Skating technique and influence of Johnny Weir

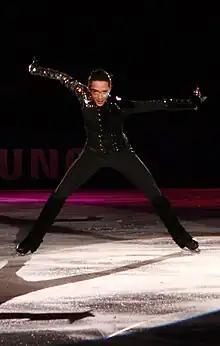
Weir performing his exhibition program "Poker Face," inspired by the Lady Gaga song, at the 2009 Festa On Ice

Weir told Jeré Longman of "The New York Times" after the 2010 U.S. Nationals, "My obligation has always been to bring the artistic side of my sport out. Jumps are jumps, and everybody can do those jumps. But not everybody can show something wonderful and special and unique and different". He also told Longman that he had no interest in making figure skating more "mainstream or masculine", and that figure skating had a specific audience attracted to the sport's athleticism, theatricality, elegance, and artistry. Frank Carroll, who coached Weir's rival Evan Lysacek, said that he respected Weir for knowing who he was and for not caring what others thought of him.